Halmstad Airport

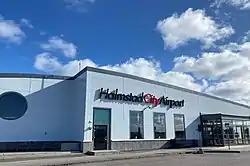

Halmstad Airport , also known as Halmstad City Airport, is an airport situated northwest of Halmstad, a city in the Halmstad Municipality of Halland County, Sweden. The airport has been managed by Halmstad Municipality since 2006.